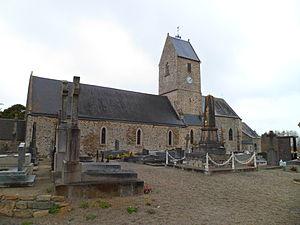
église Sainte-Vierge du fr:Le Mesnilbus
Saint-Sauveur-Villages est une commune française, située dans le département de la Manche en région Normandie, peuplée de 3 588 habitants.
Le Mesnilbus est une ancienne commune française située dans le département de la Manche en région Normandie, peuplée de 339 habitants, devenue commune déléguée à partir du 1ᵉʳ janvier 2019 au sein de la commune nouvelle de Saint-Sauveur-Villages.